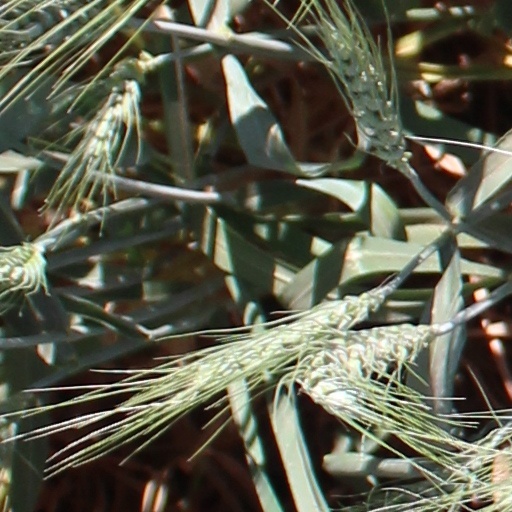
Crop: wheat